Shri Swaminarayan Mandir, New Jersey (Colonia)

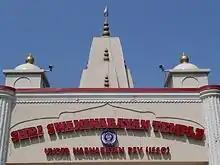
The shikhars of the temple

The Swaminarayan Mandir, New Jersey (Colonia) is a Swaminarayan temple that comes under ISSO (Nar Narayan Dev Gadi of the Swaminarayan Sampraday), located in the Colonia section of Woodbridge Township in Middlesex County, New Jersey, United States. It was officially inaugurated by Acharya Maharajshree Koshalendraprasad Pande on the 4th of September 2005.